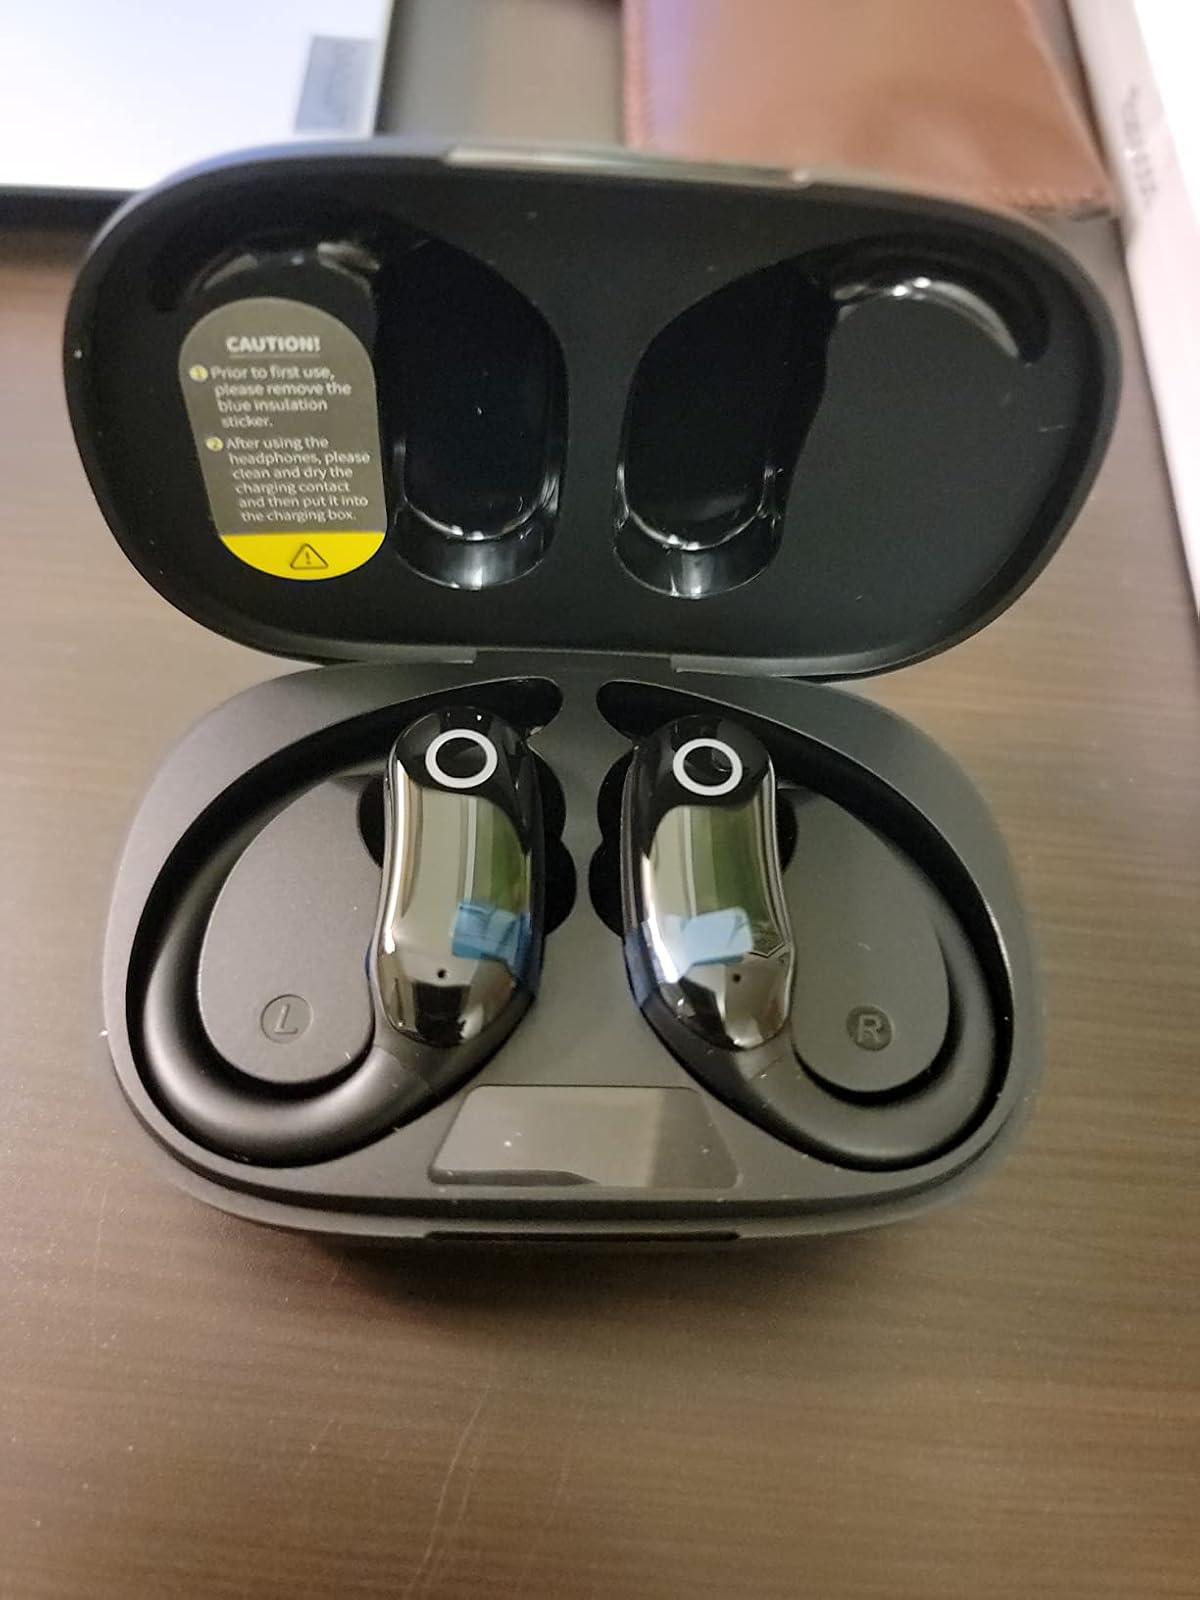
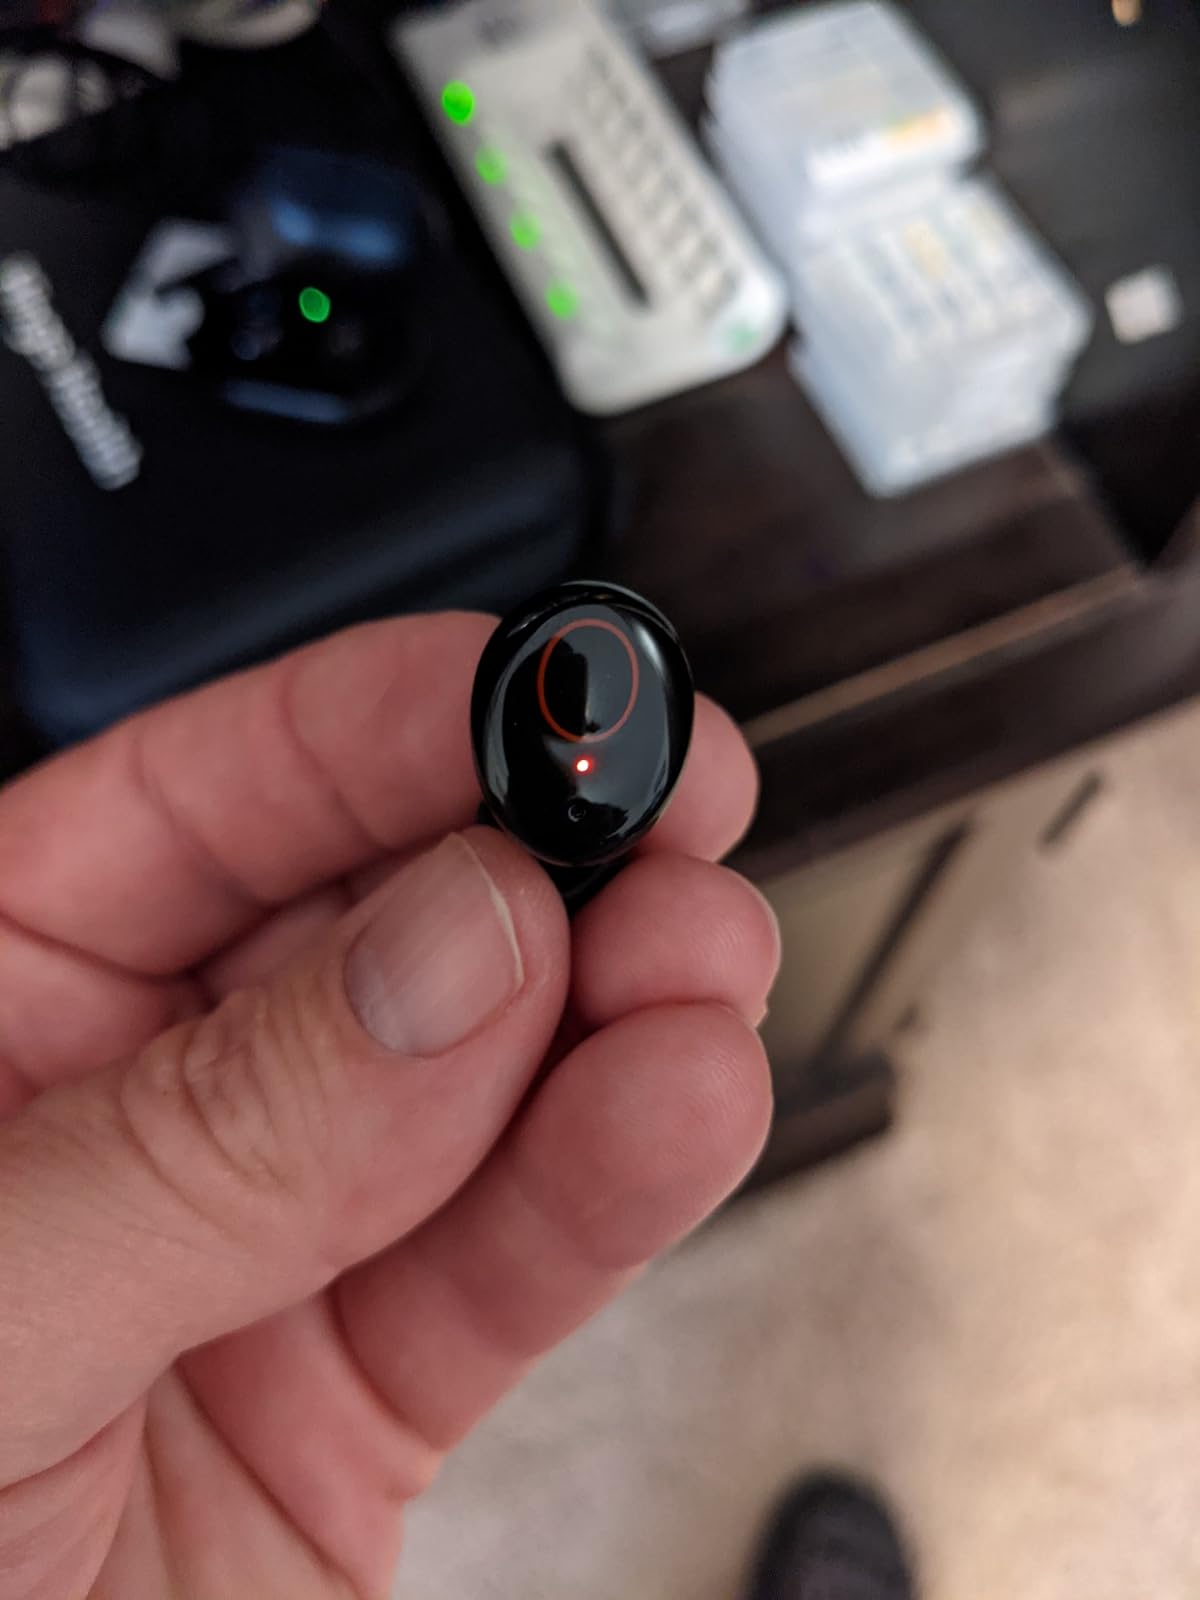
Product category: earbuds
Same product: no